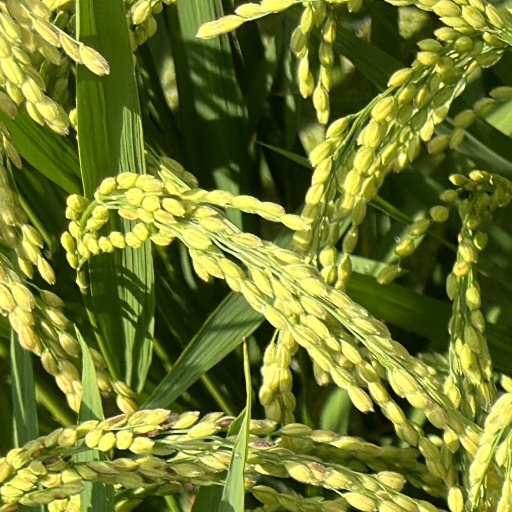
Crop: rice